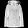
Label: Coat